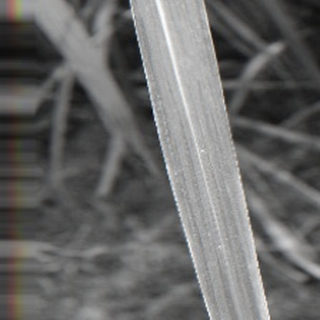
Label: sugarcane_bacterial_blight